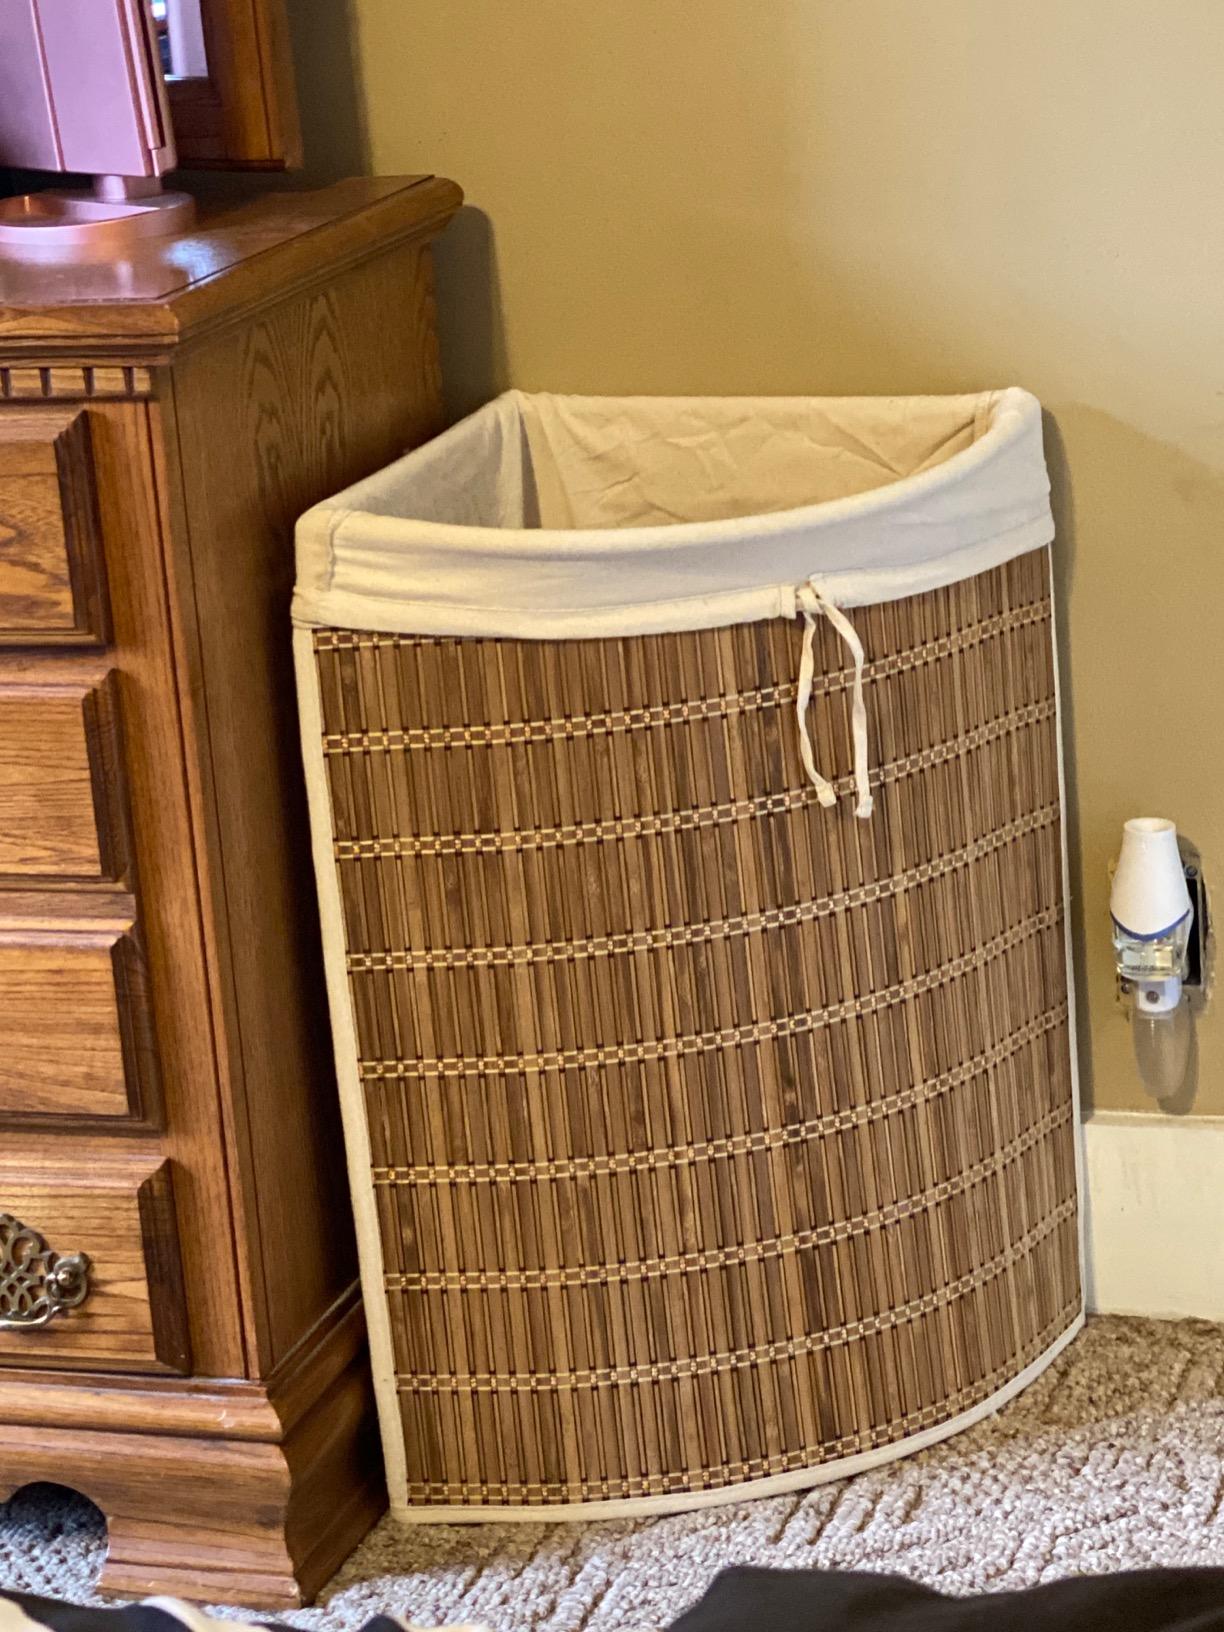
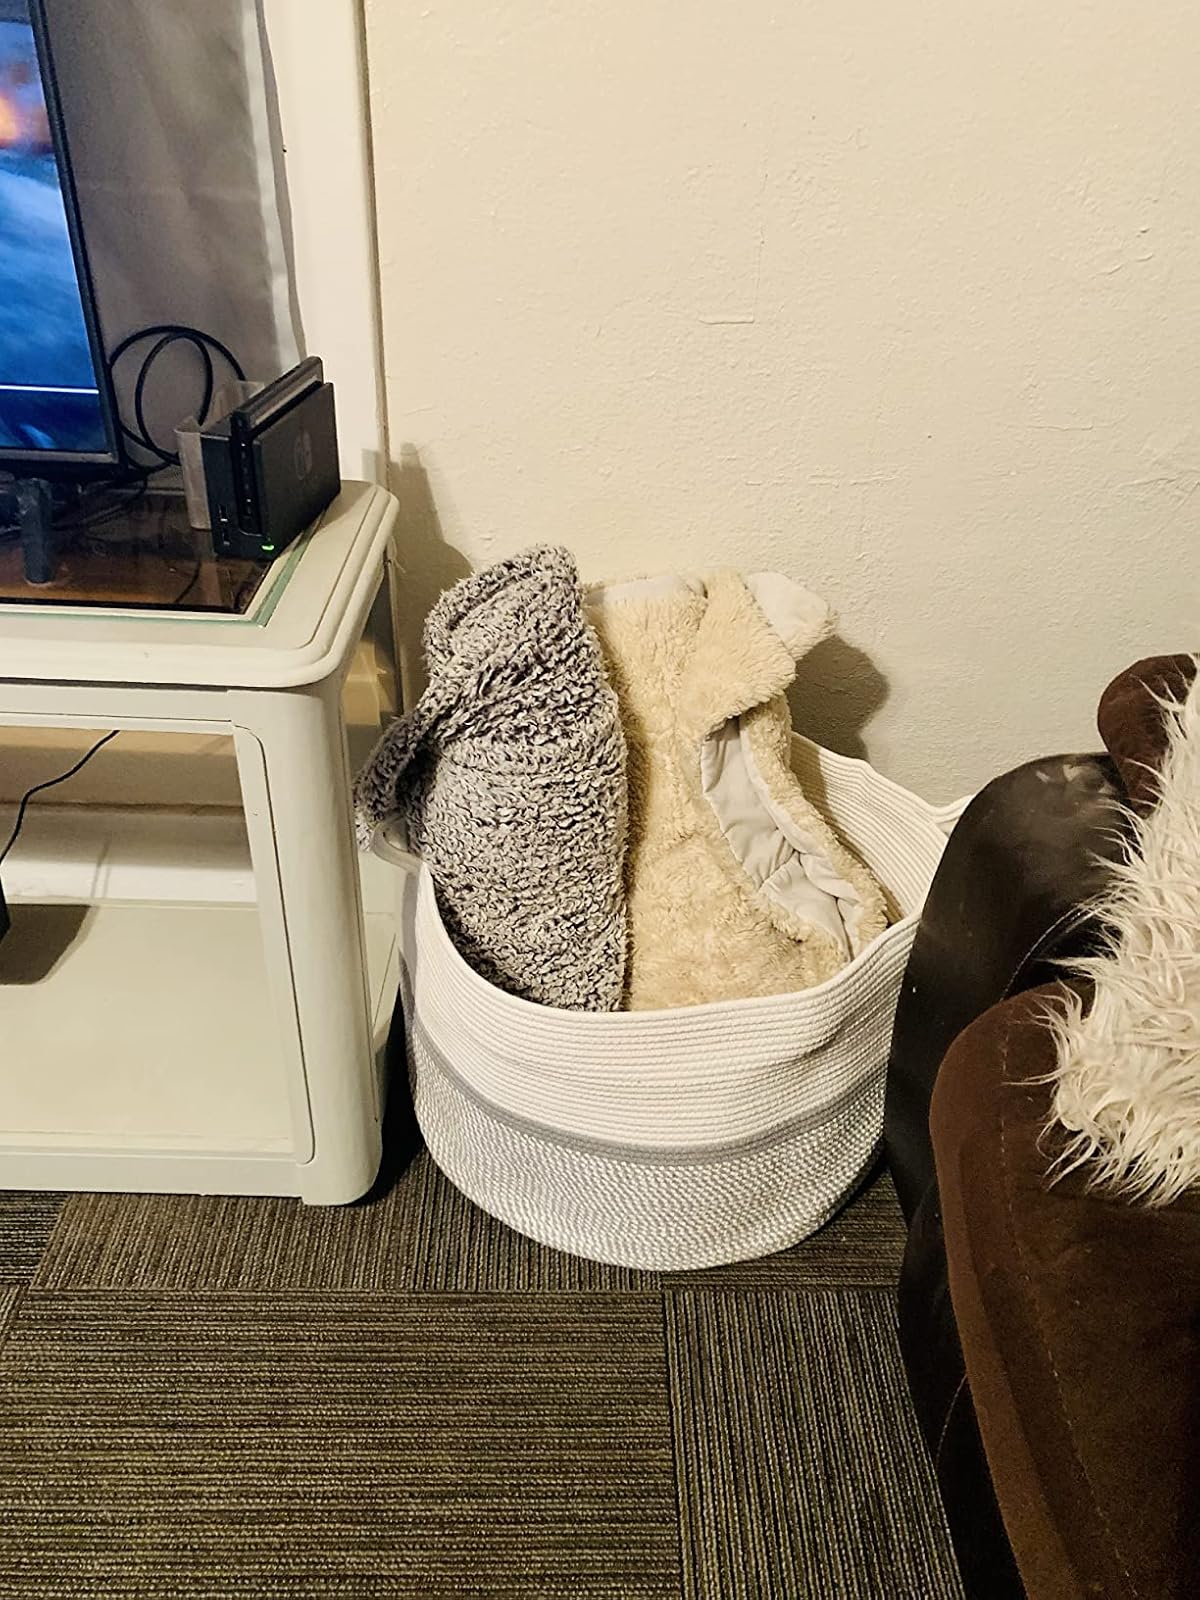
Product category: items_hamper
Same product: no